Table tennis

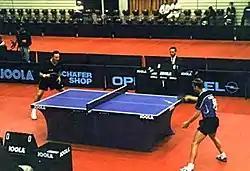
Competitive table tennis

Players are equipped with a laminated wooden racket covered with rubber on one or two sides depending on the grip of the player. The ITTF uses the term "racket", though "bat" is common in Britain, and "paddle" in the U.S. and Canada.